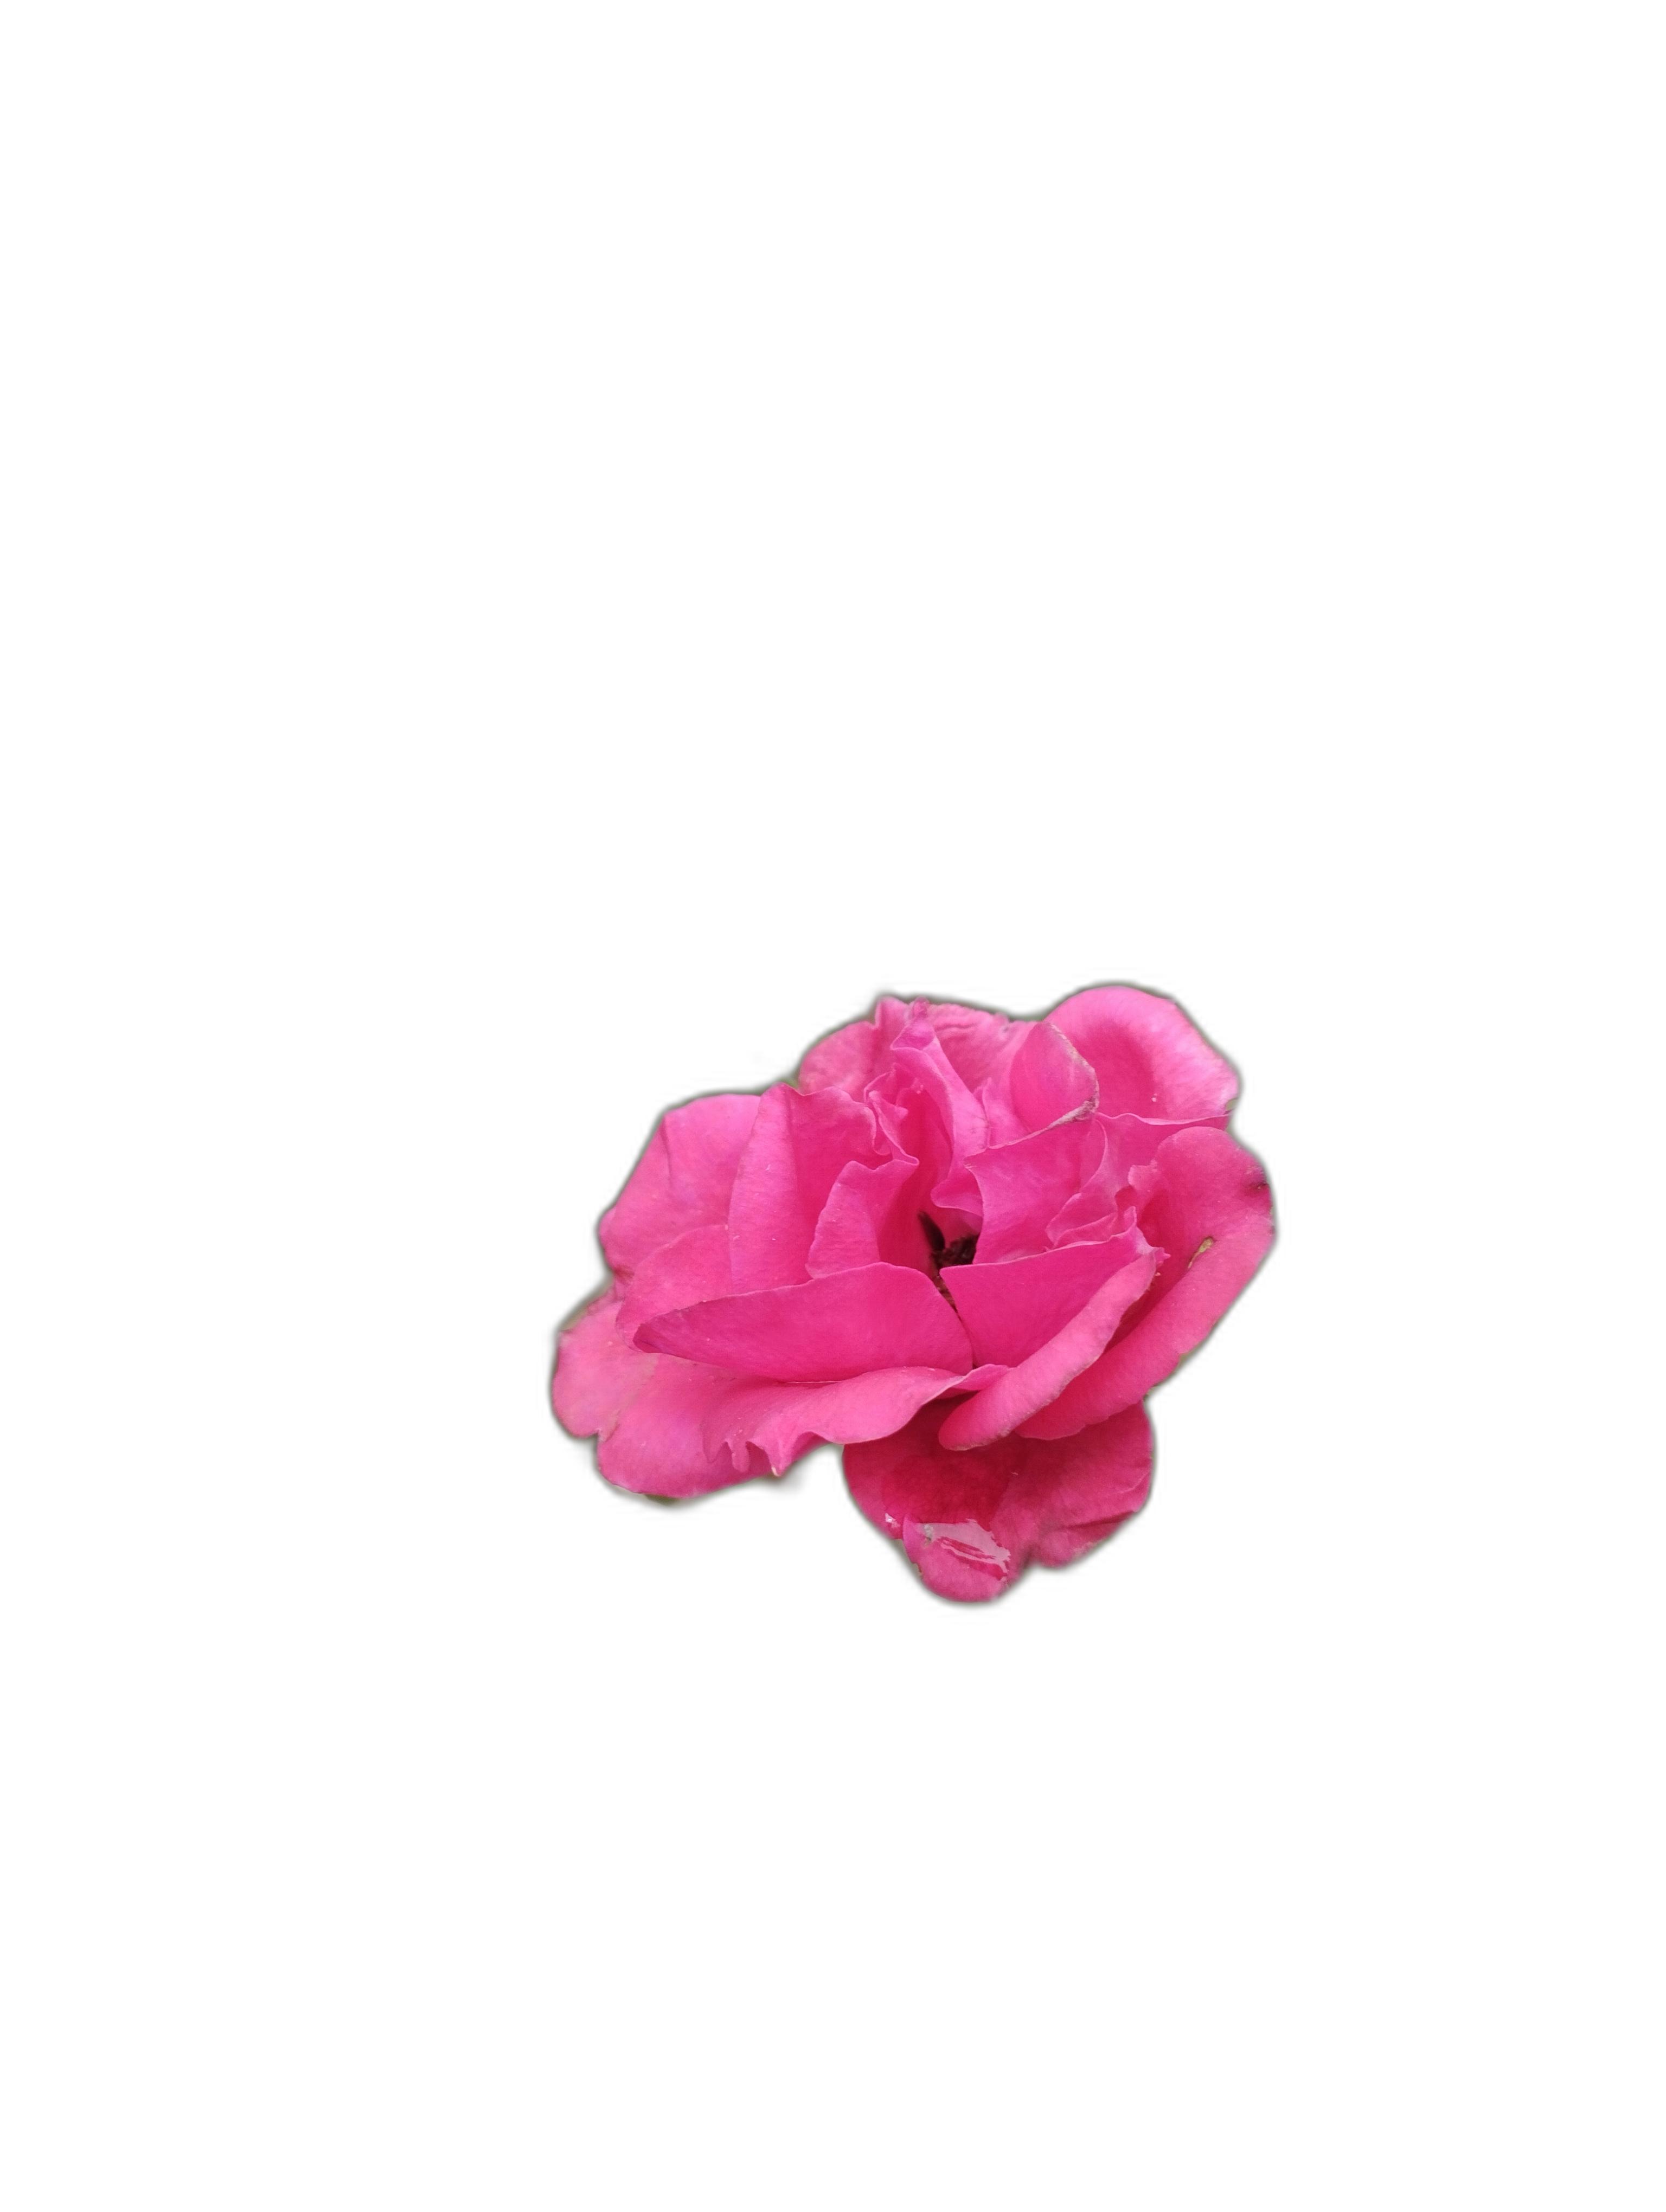
Label: Rose